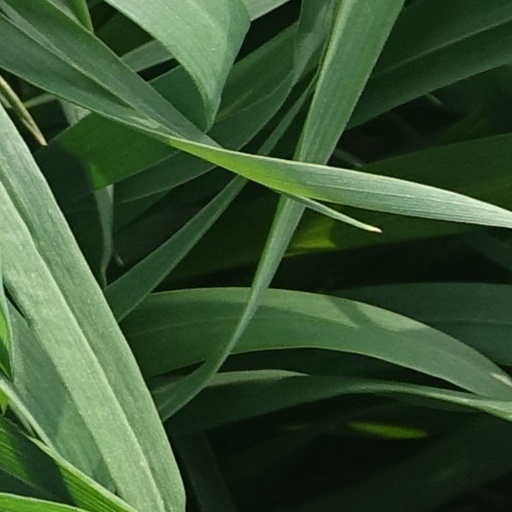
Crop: wheat